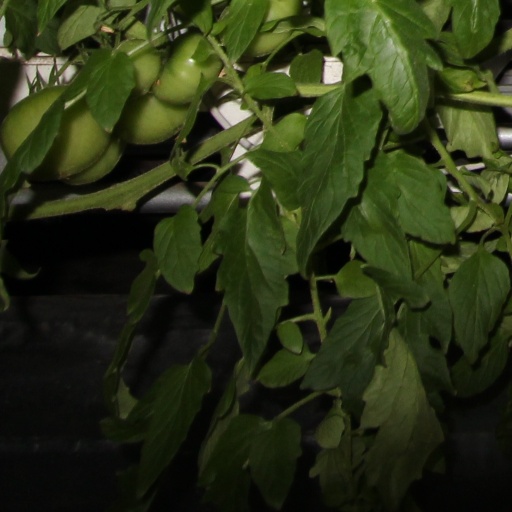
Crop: tomato